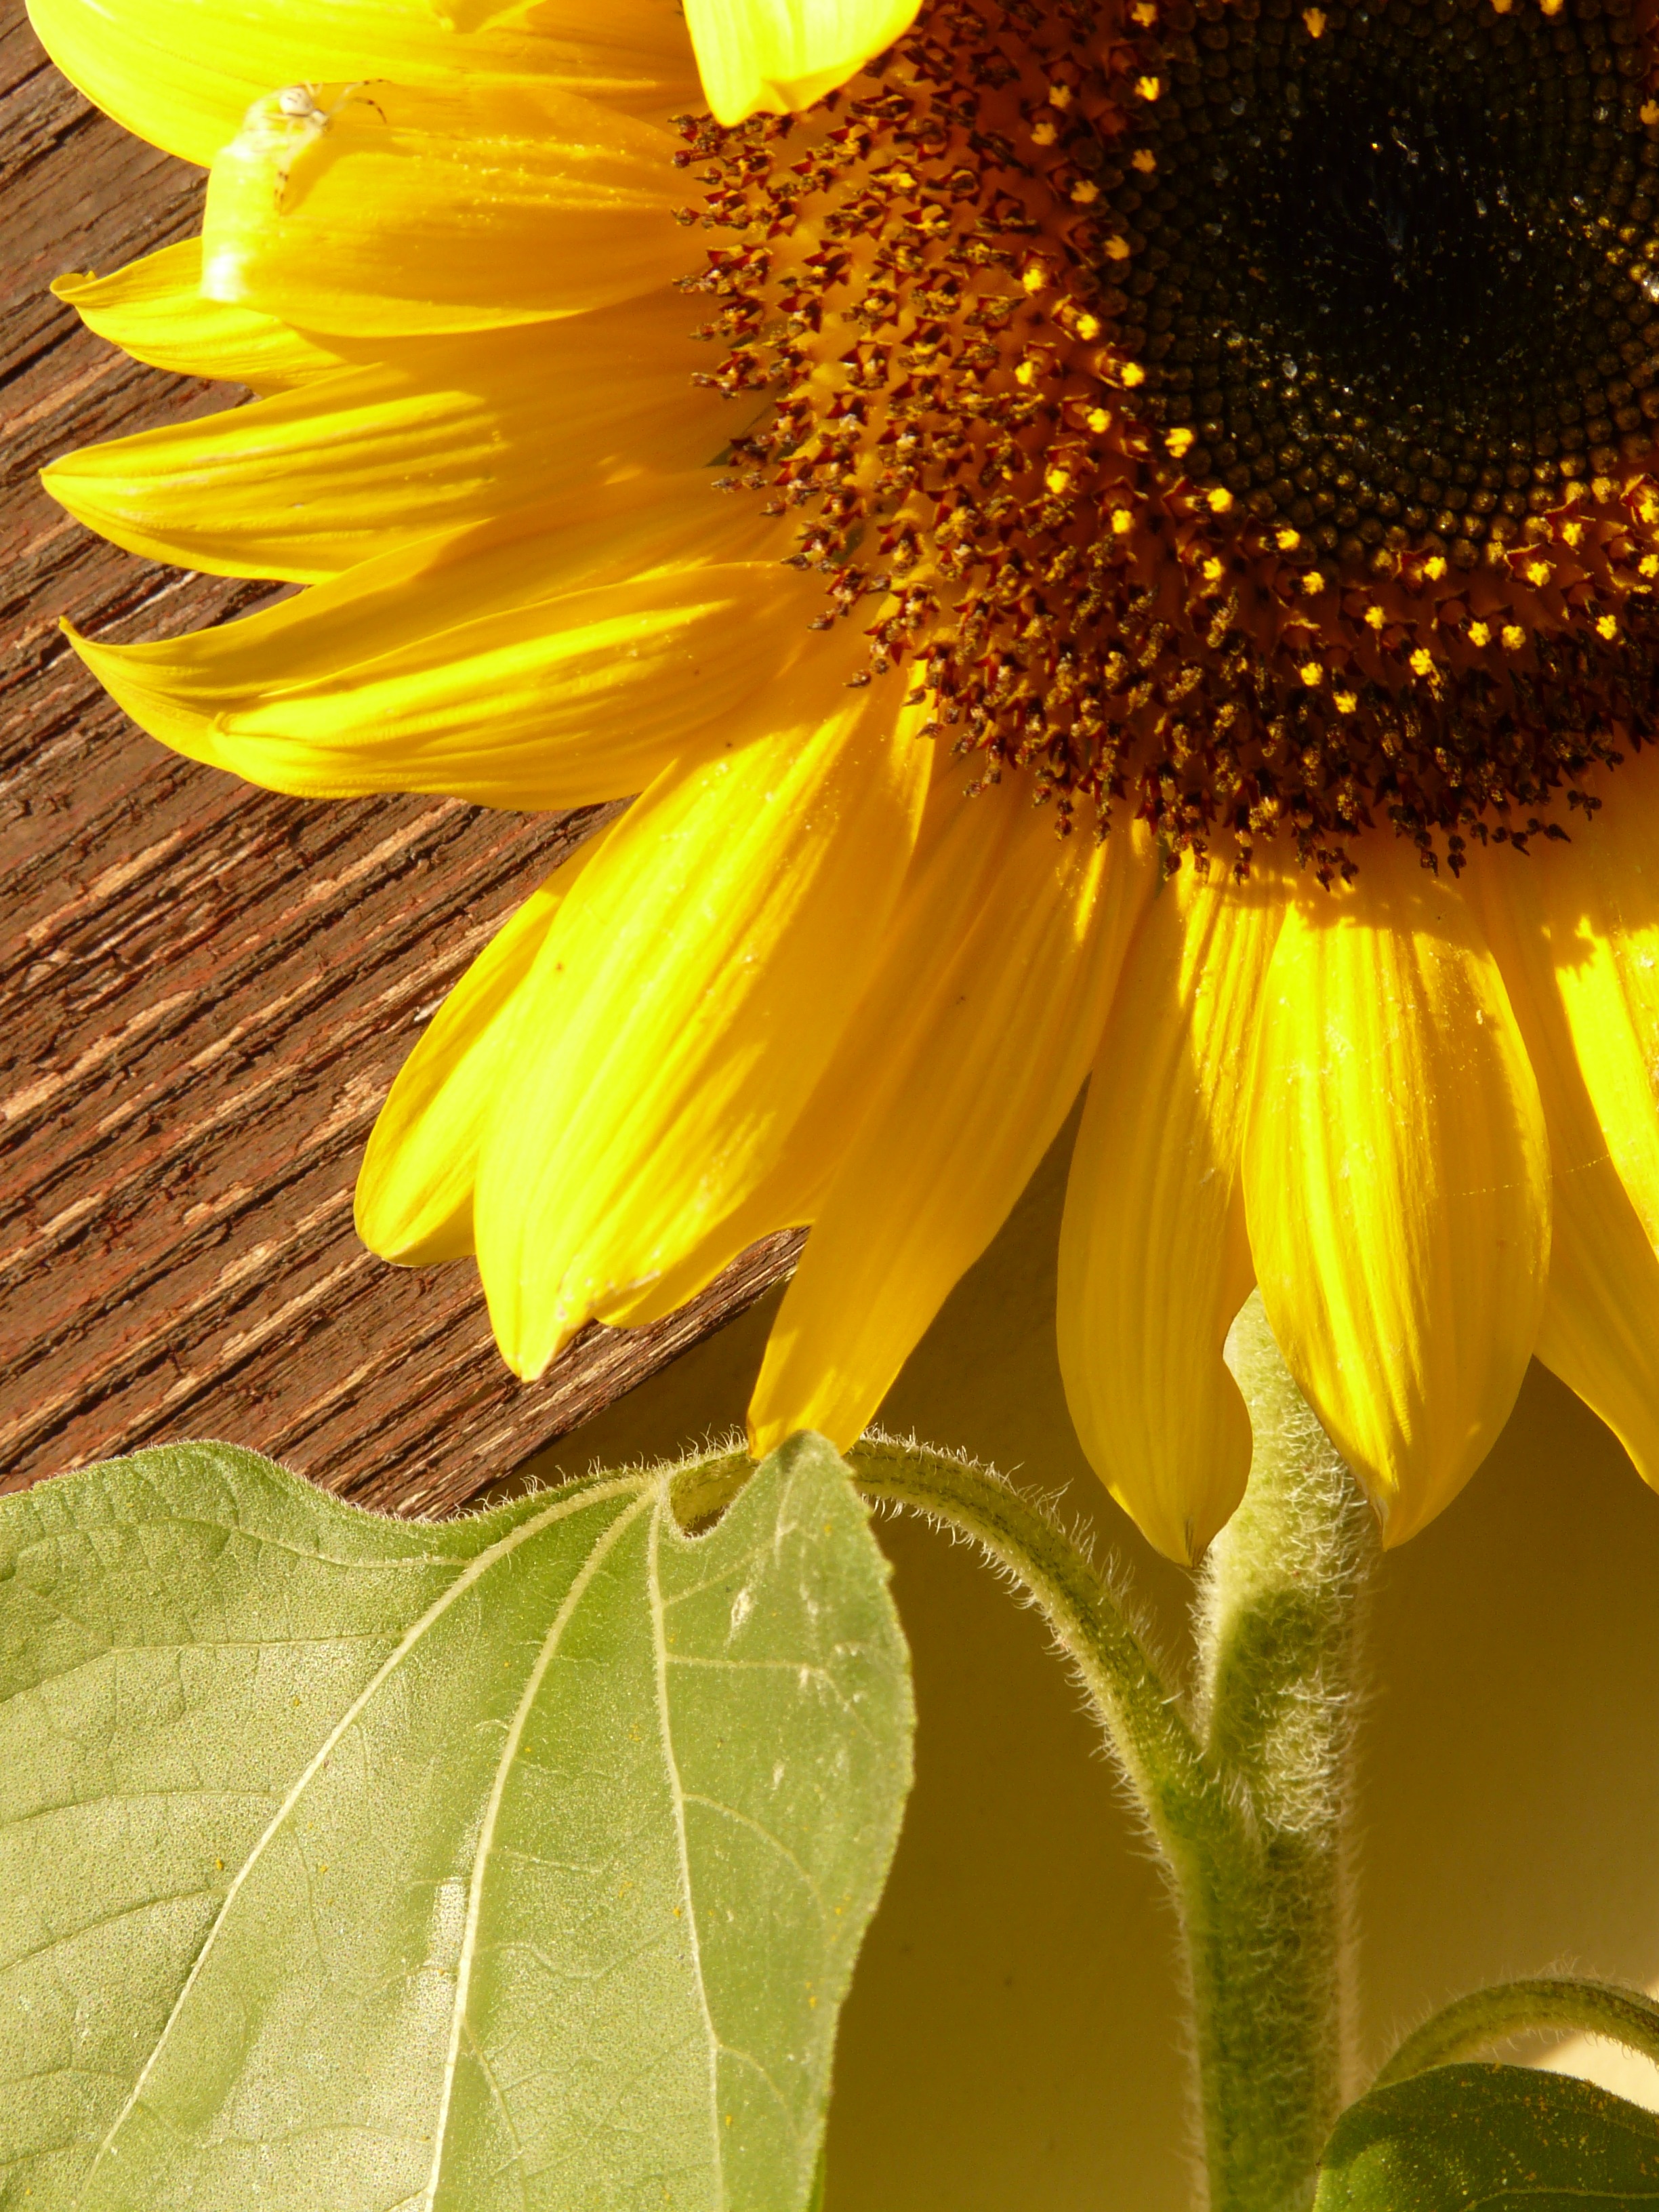
nature, blossom, plant, sunlight, leaf, flower, petal, bloom, pollen, green, botany, colorful, yellow, flora, sunflower, close up, sunny, bright, sun flower, beautiful, macro photography, inflorescence, flowering plant, daisy family, helianthus annuus, tongue flower, sunflower seed, plant stem, land plant